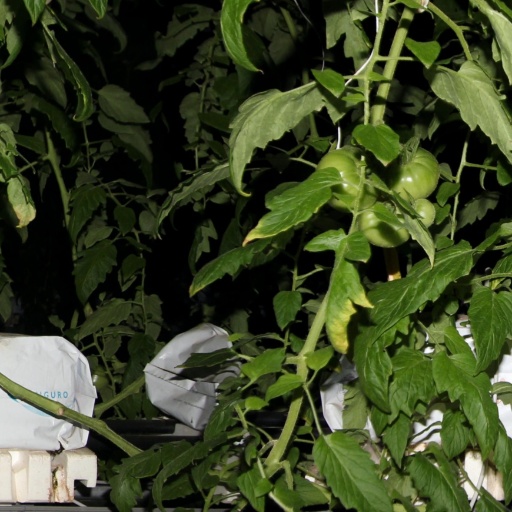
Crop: tomato